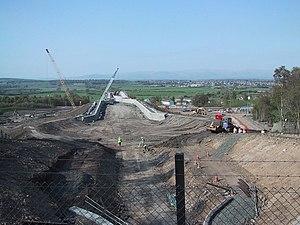
La Roue de Falkirk est un ascenseur à bateaux rotatif, reliant le Forth and Clyde Canal à l'Union Canal, près de la ville de Falkirk dans le centre de l'Écosse. L'ouverture de l'ascenseur en 2002 fait se rejoindre les deux canaux pour la première fois depuis les années 1930 dans le cadre du plan de Millennium Link.